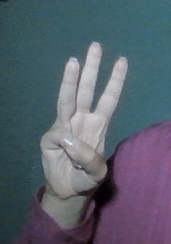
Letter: thaa